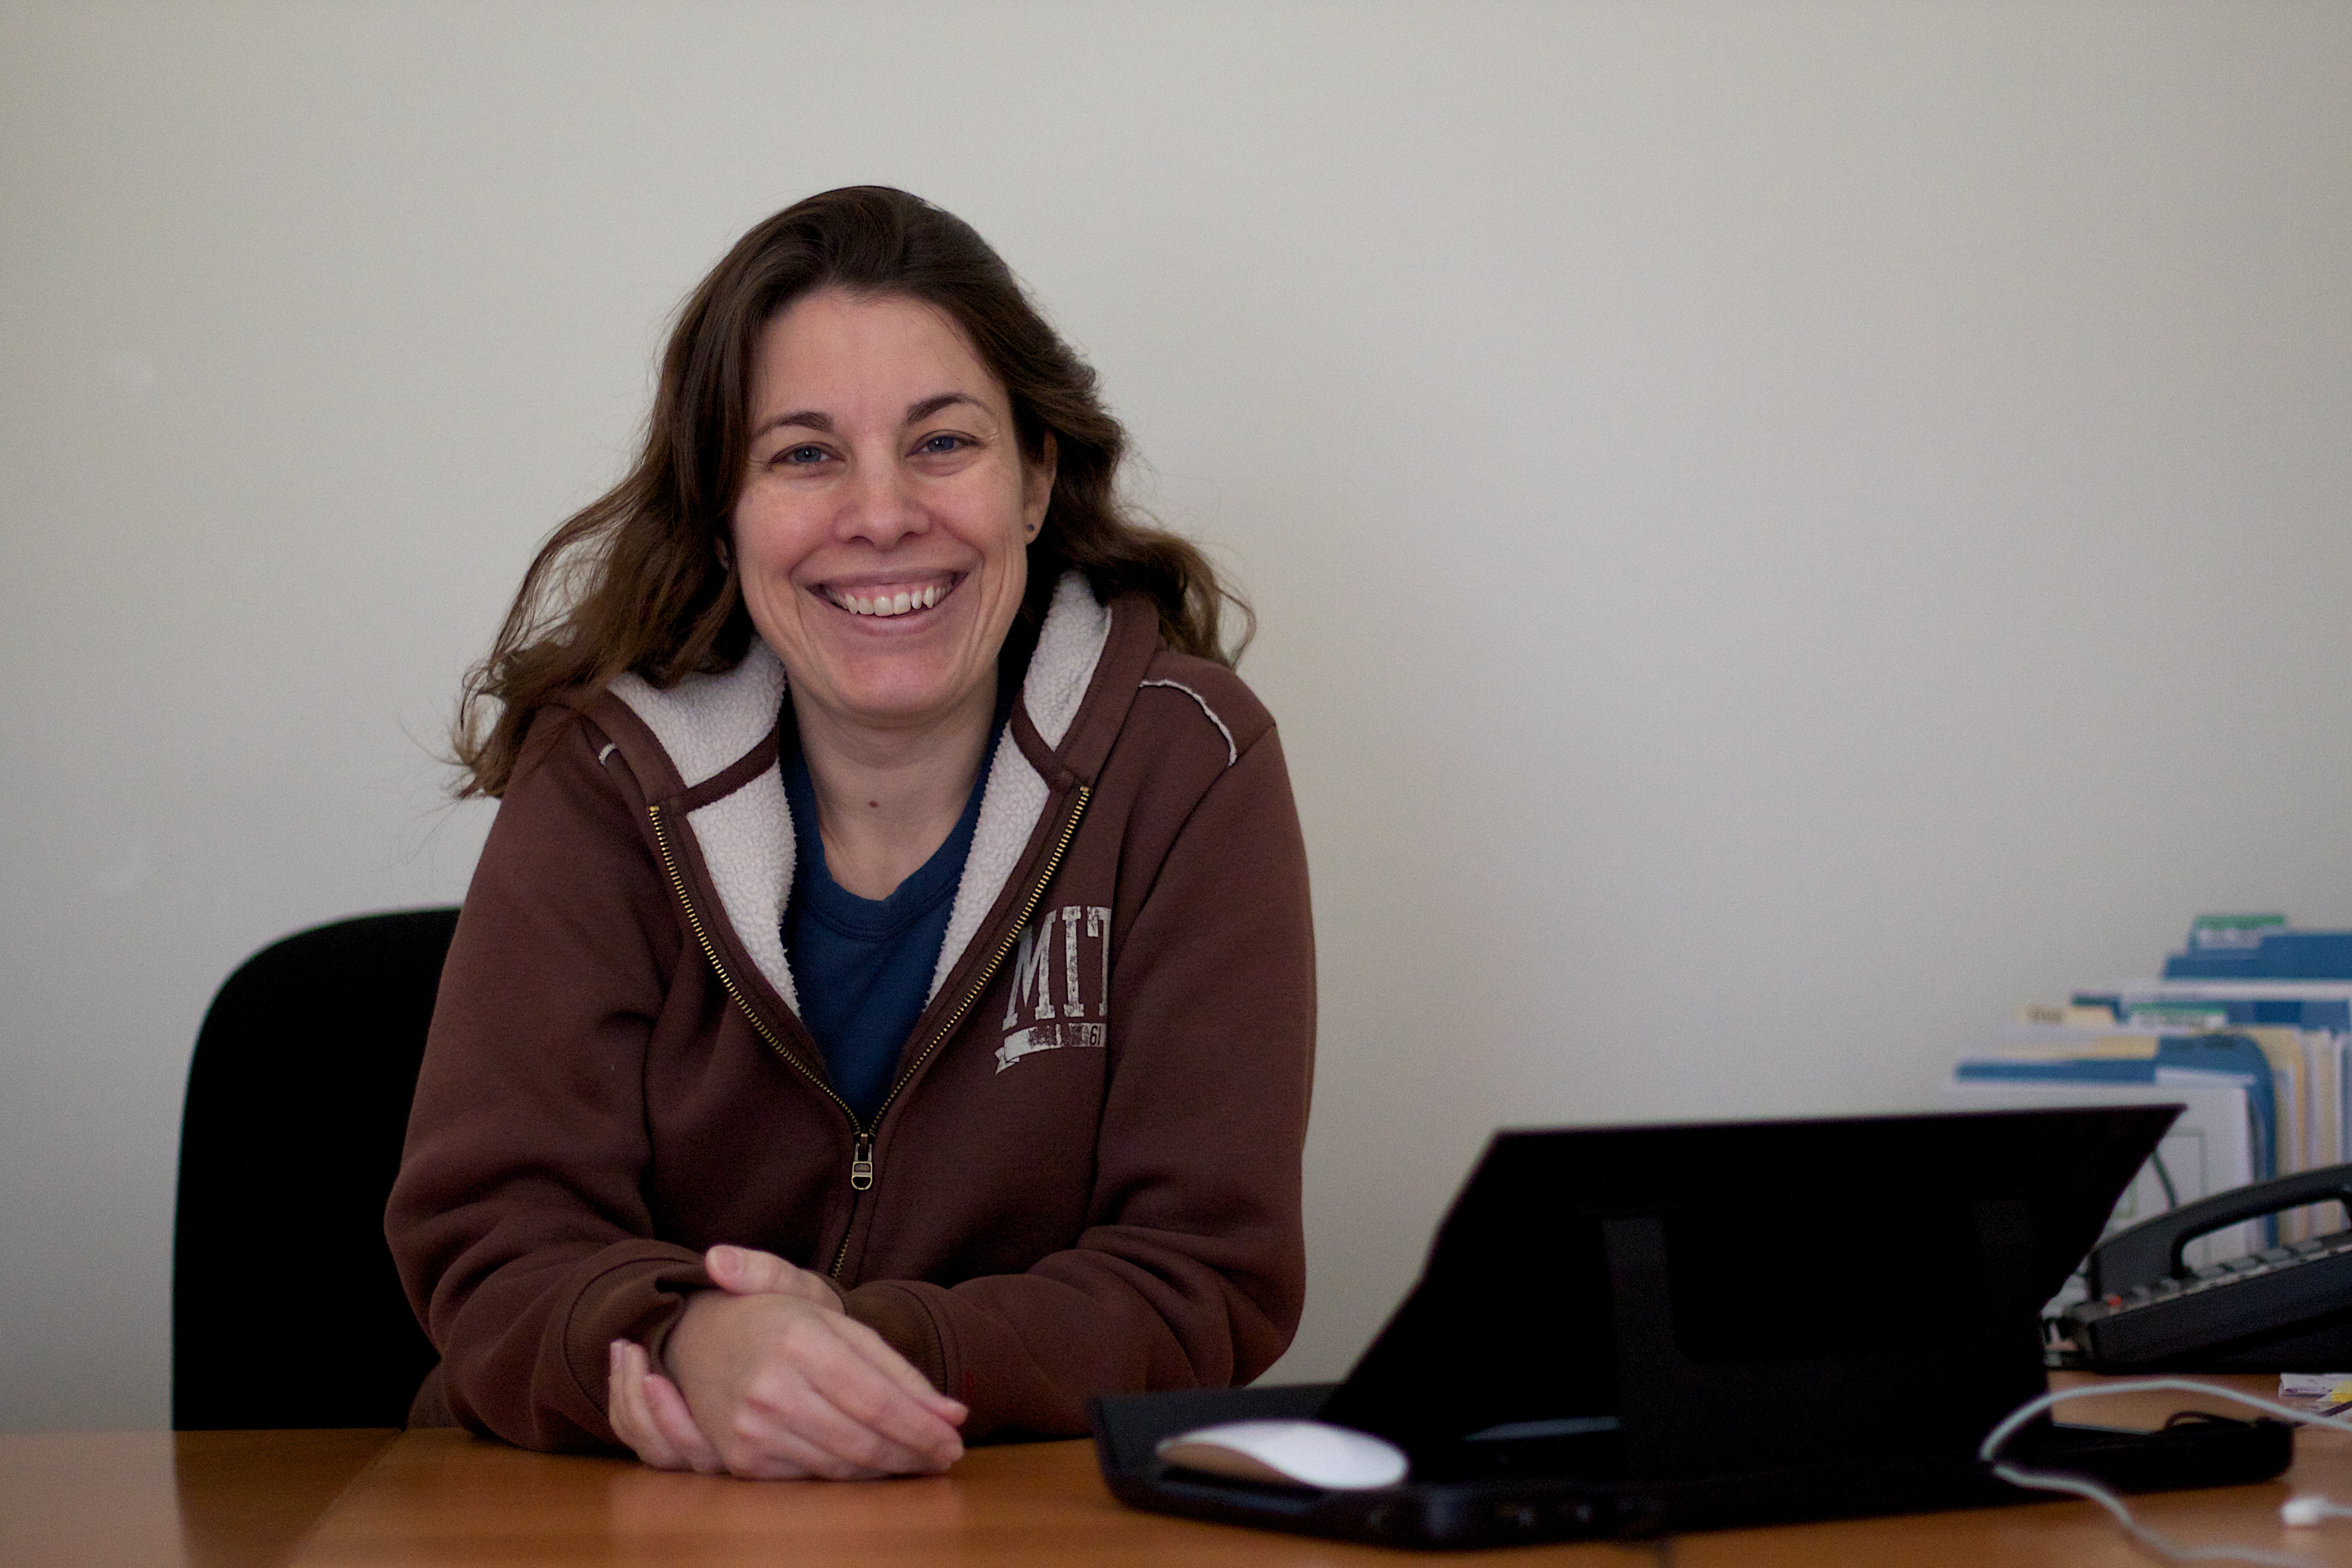
writing, person, sitting, professional, profession, conversation, human positions